Calicut–Portuguese conflicts

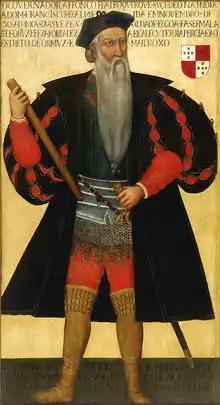
The second Portuguese governor of India Afonso de Albuquerque.

Dom Francisco de Almeida sought a defensive posture and limited the action of Portuguese fleets to convoy escort duty. In April 1506, the Zamorin outfitted a fleet of over 200 ships and thanks to the aid of the two Italian gunsmiths he now owned 400 or 500 assorted cannon, though he later had the two gunsmiths executed for trying to leave his service. The second battle of Cannanore nevertheless resulted in disaster for the fleet of the Zamorin, as its Hindu, Arab and Turkish mercenary crews were totally untrained and uncoordinated, hence many of the larger vessels were sunk and the crews either killed or drowned by three "naus" and a caravel commanded by Dom Lourenço de Almeida.